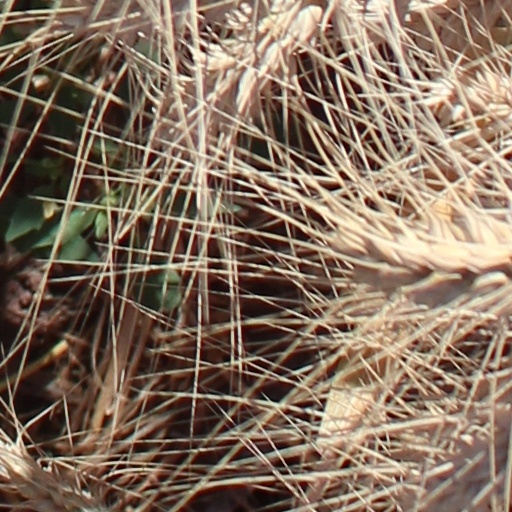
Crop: wheat